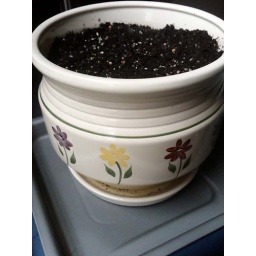
Freshly planted flower seedlings for the Brooklyn garden sitting on the dogfood bin in the kitchen in Pittsburgh.